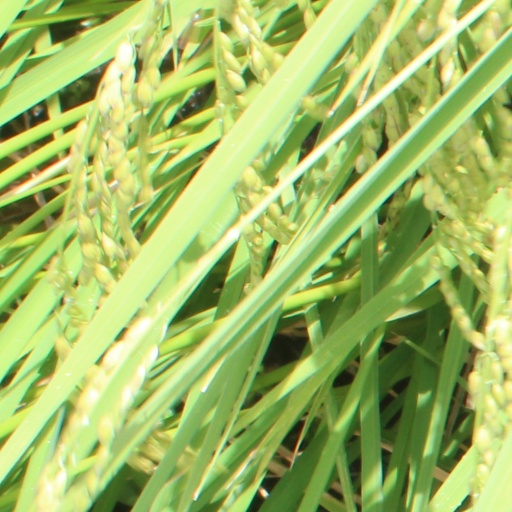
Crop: rice